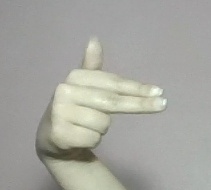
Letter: ghain